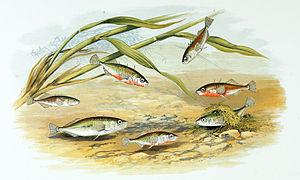
Les épinoches sont des poissons osseux de l'ordre des Gasterosteiformes et de la famille des Gasterosteidae.